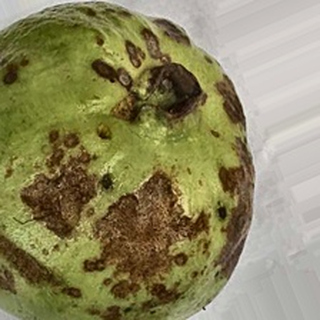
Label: guava_anthracnose